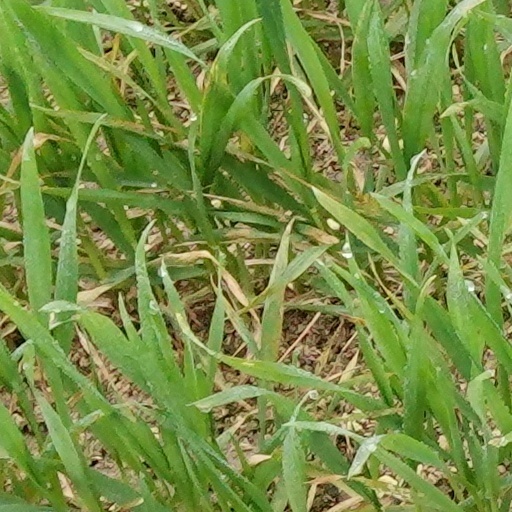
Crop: wheat